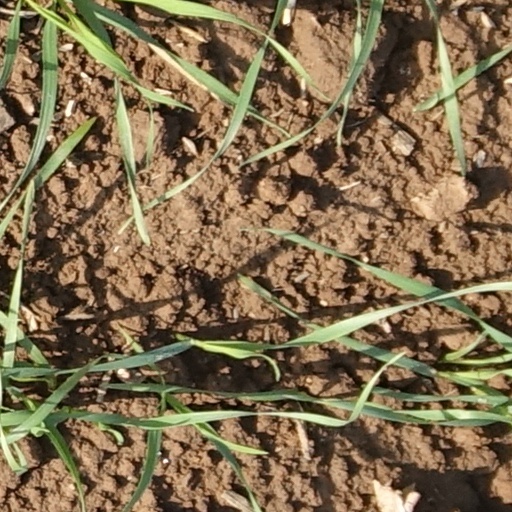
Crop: wheat